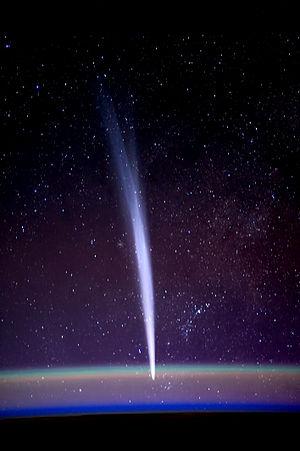
Cette page présente une chronologie de l'année 2011 dans le domaine de l'astronomie.